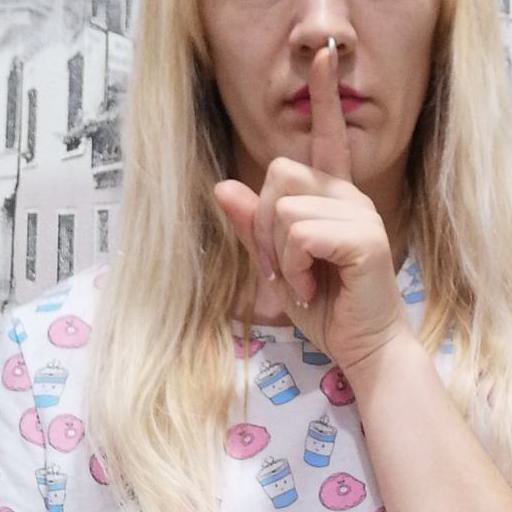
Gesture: mute